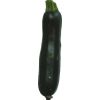
Label: dark_zucchini